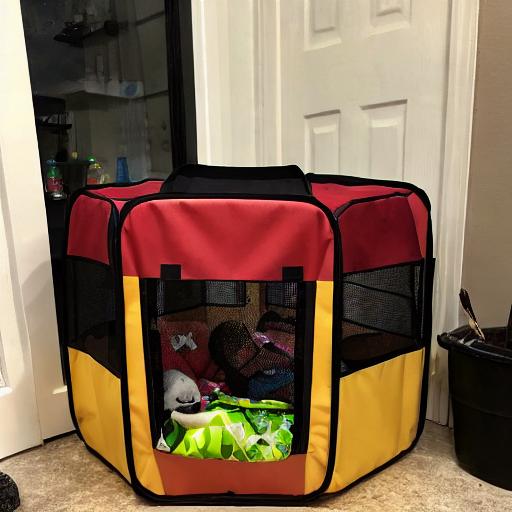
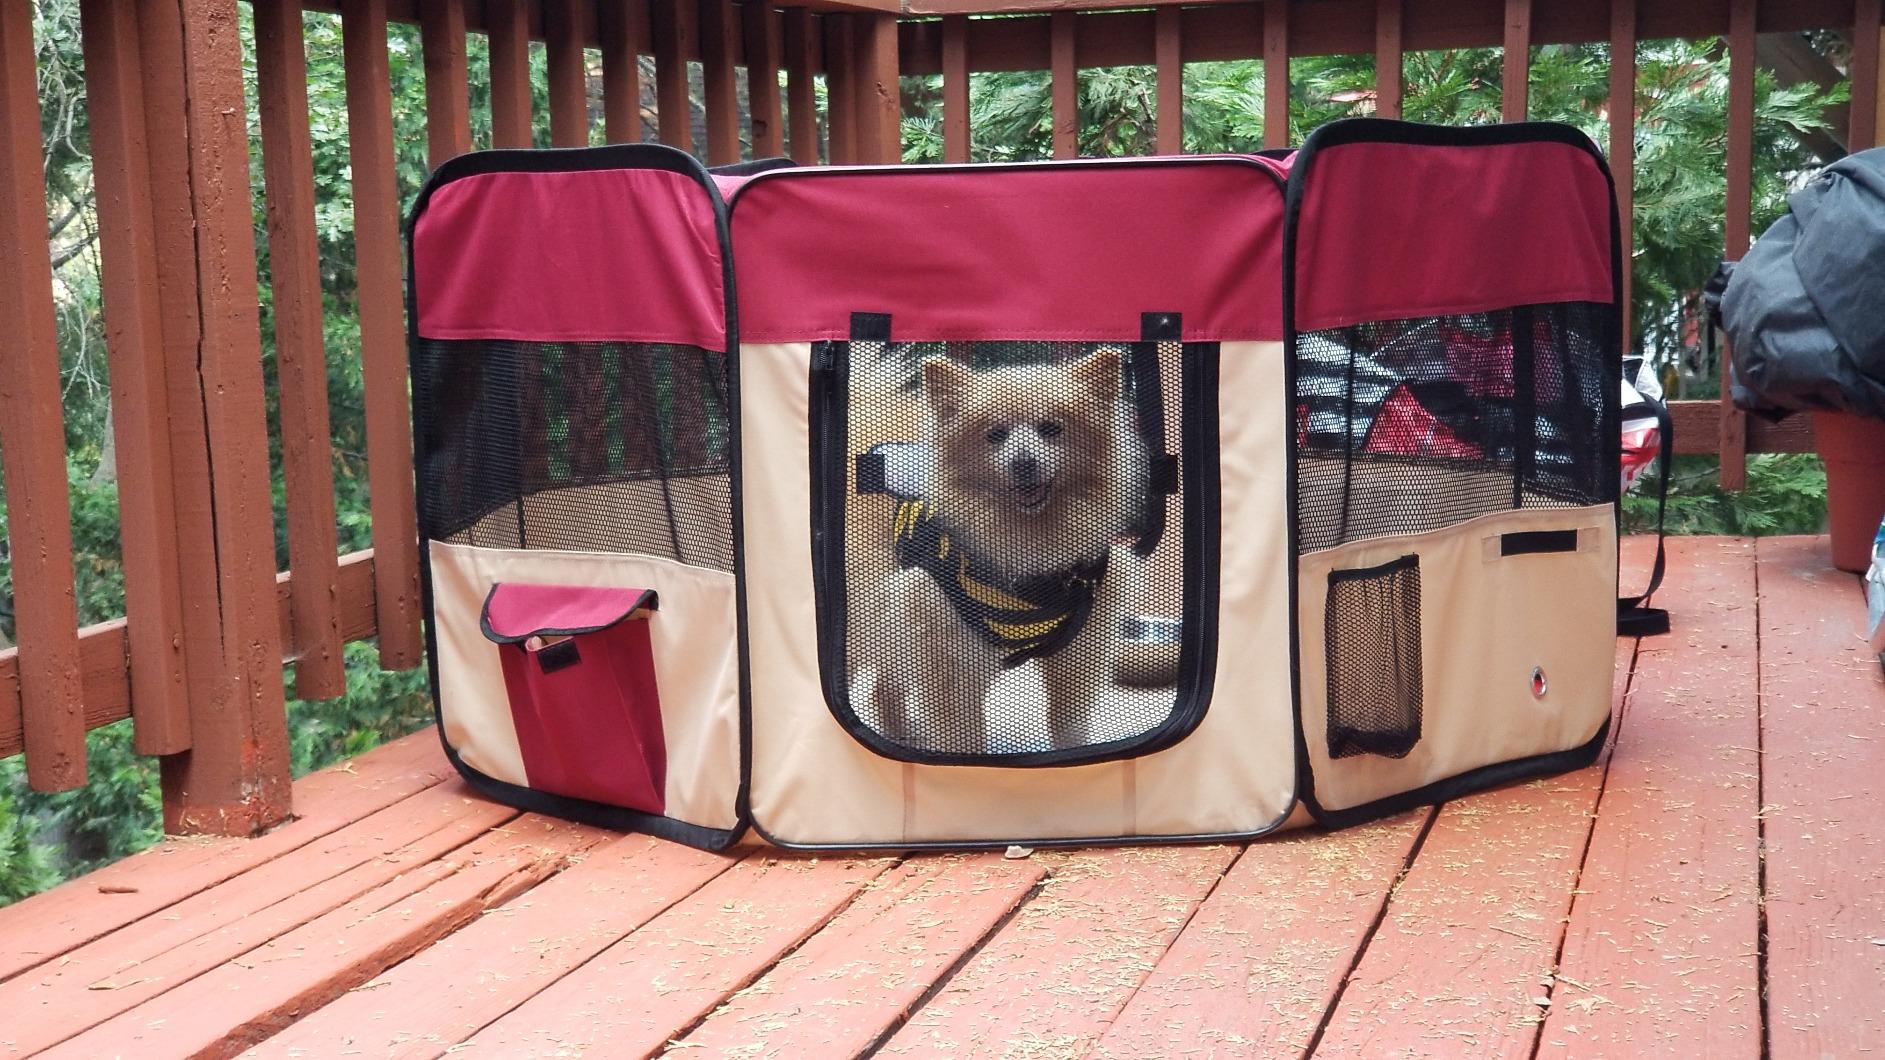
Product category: items_kennel
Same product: no